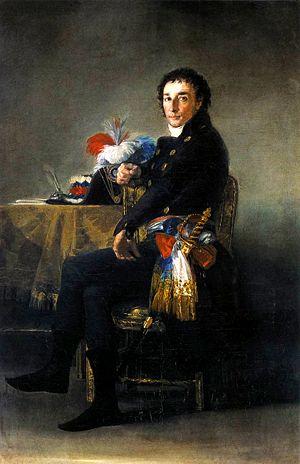
Eugène Delacroix est un peintre français né le 26 avril 1798 à Charenton-Saint-Maurice et mort le 13 août 1863 à Paris.